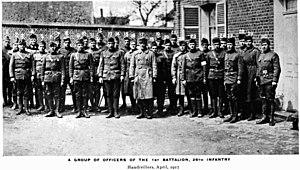
Un groupe d'officiers du 1er Bataillon, 26eme Régiment d'infanterie du Corps expéditionnaire américain Haudivillers en Picardie
Haudivillers est une commune française située dans le département de l'Oise en région Hauts-de-France.